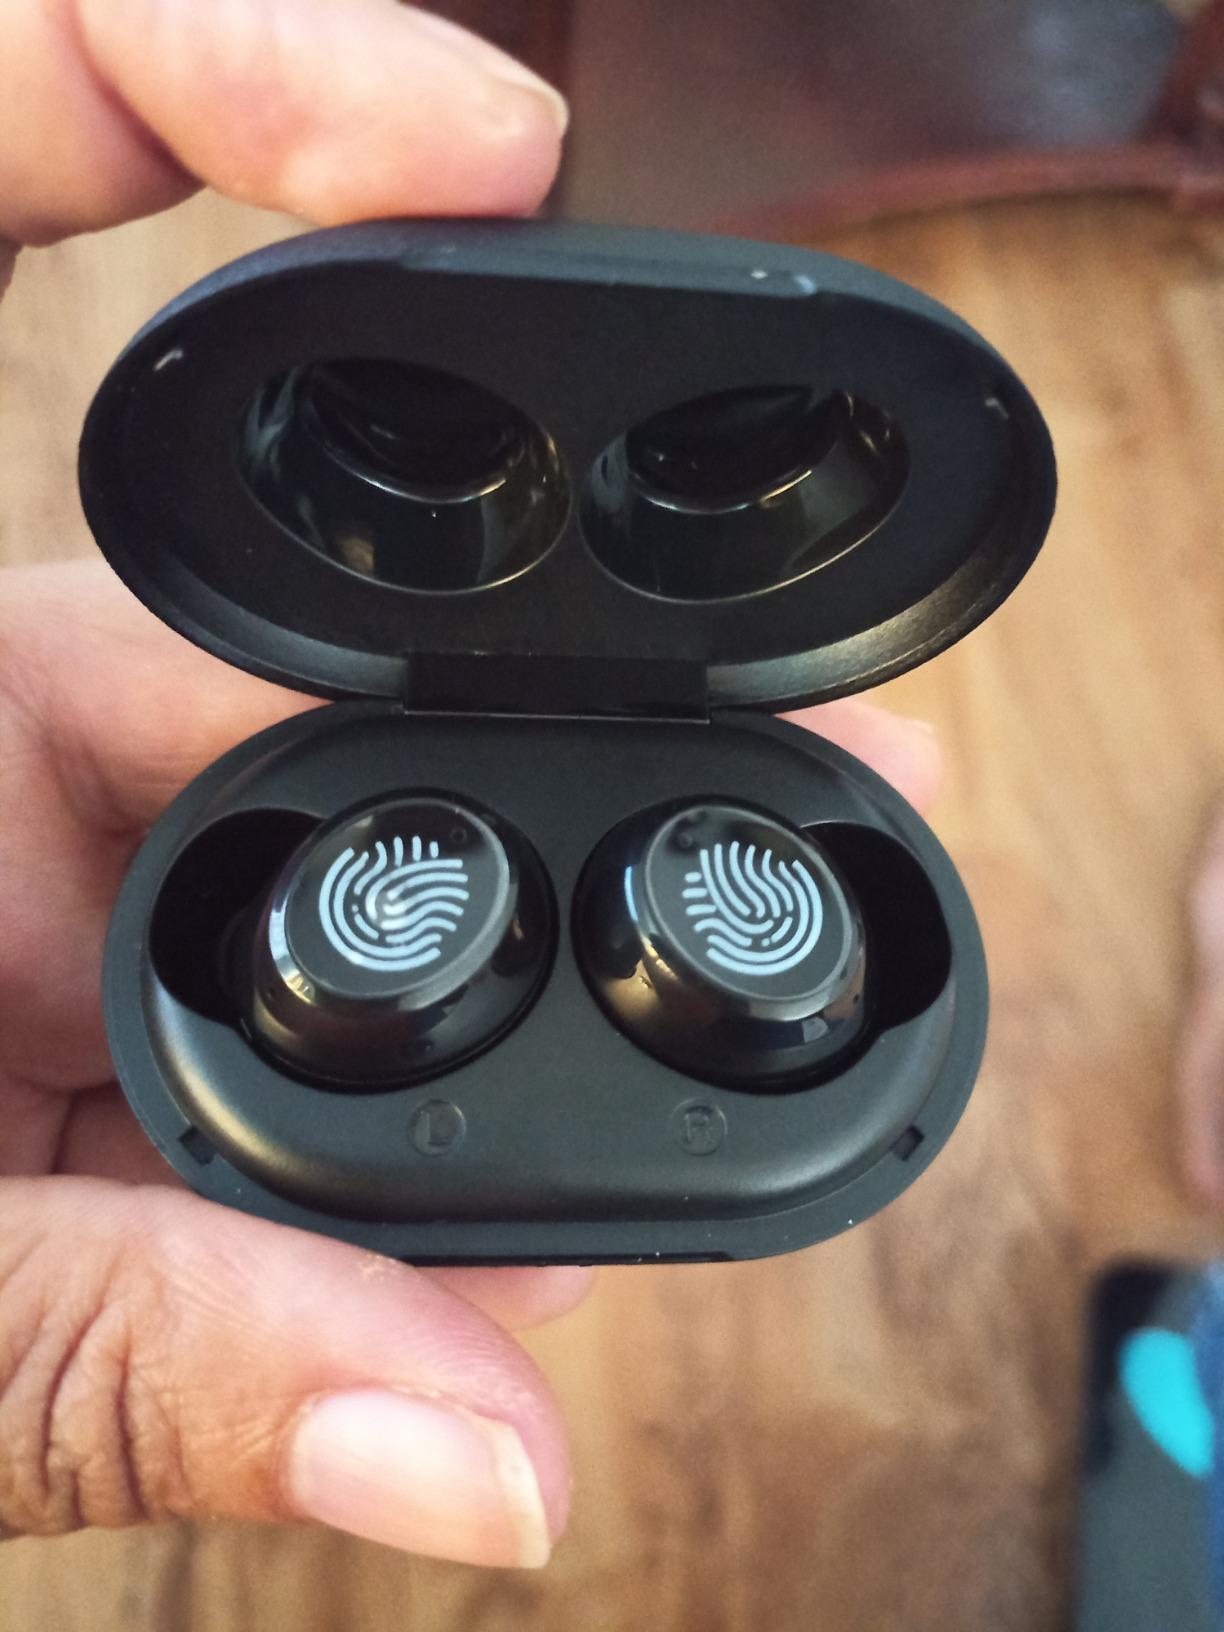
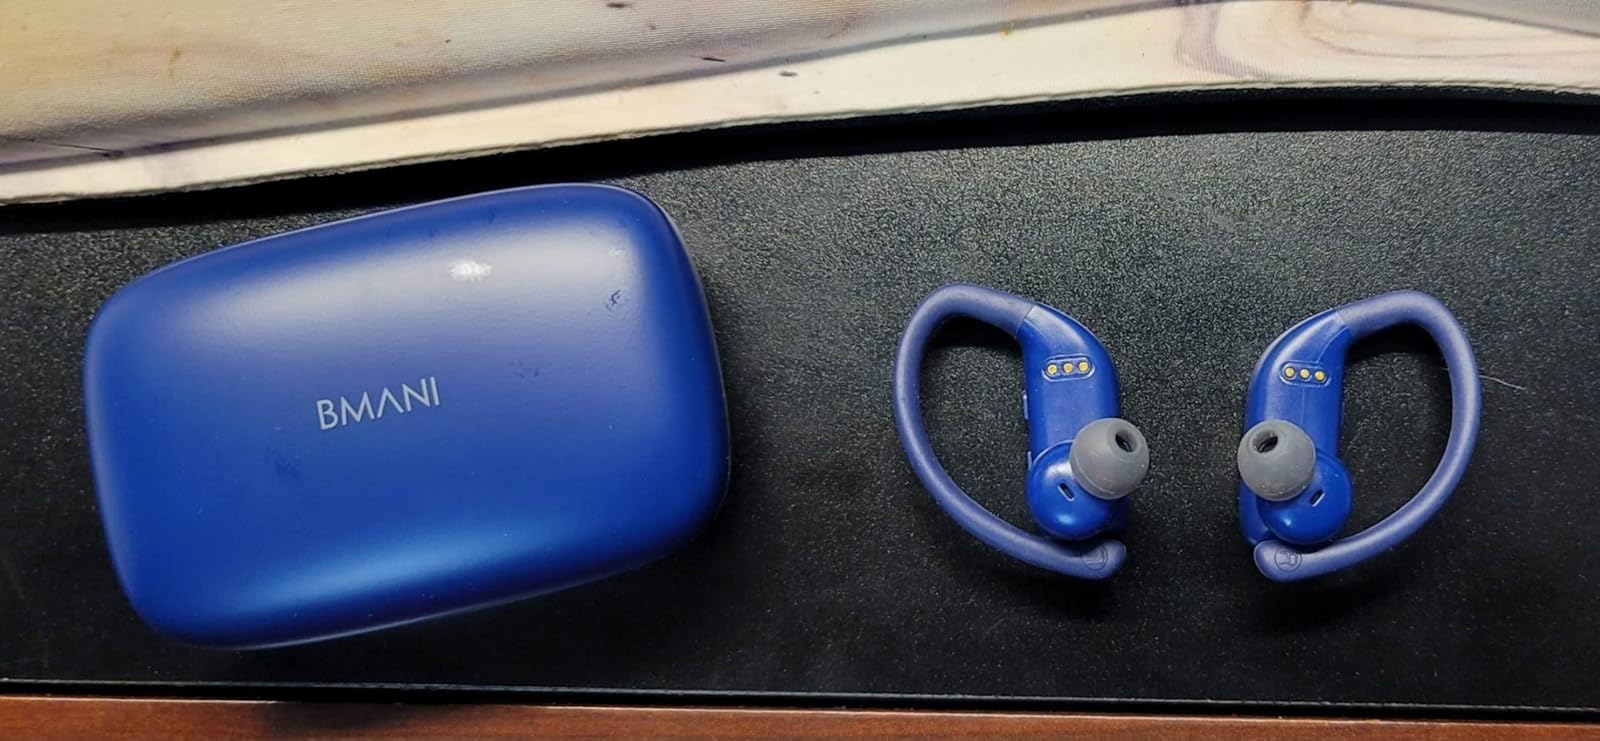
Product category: earbuds
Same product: no